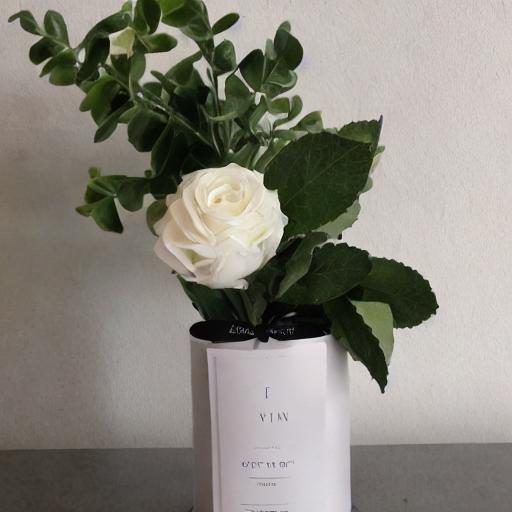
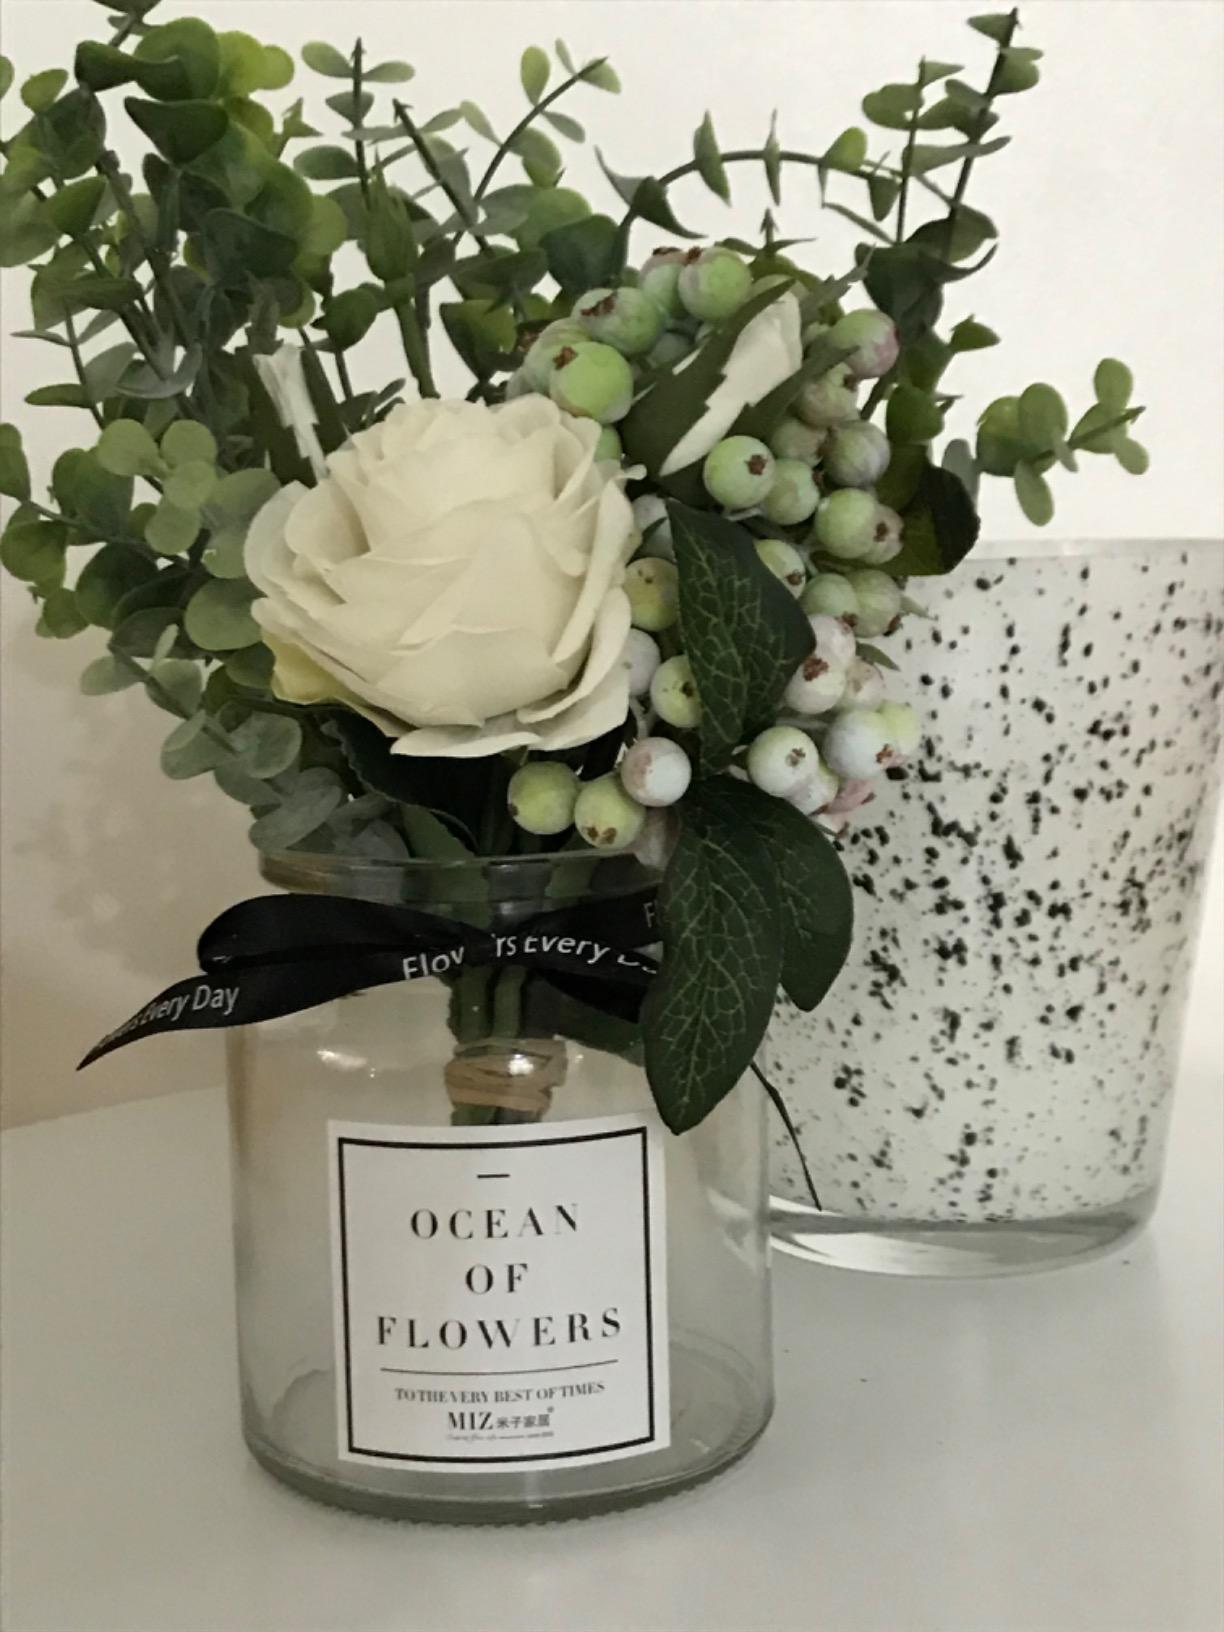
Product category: vase
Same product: no